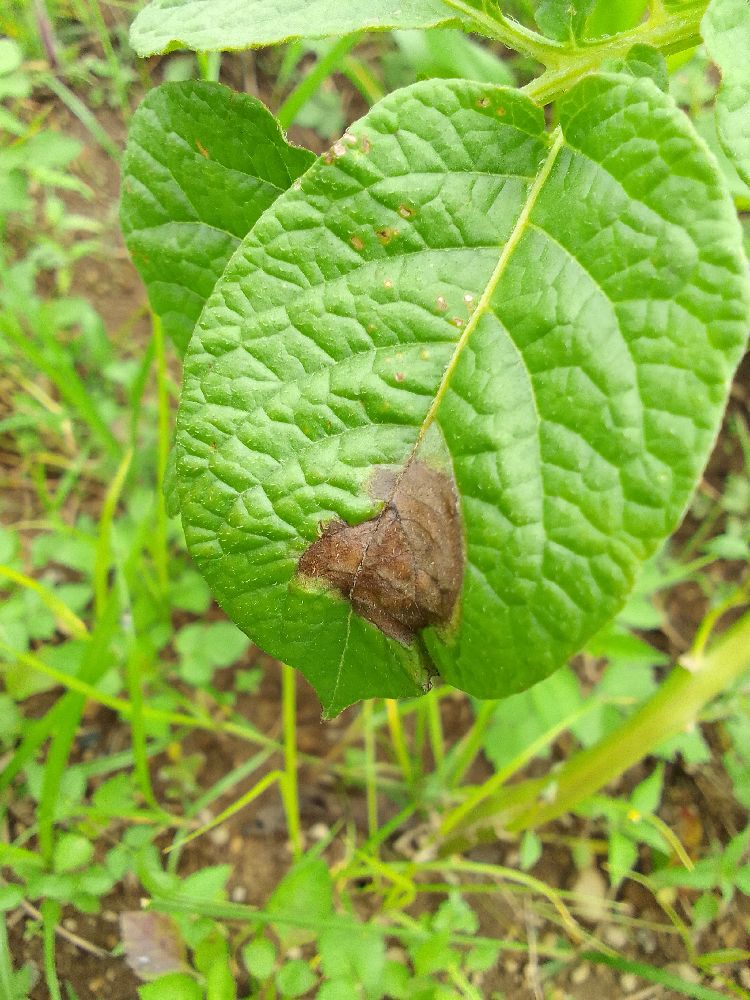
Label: Late blight